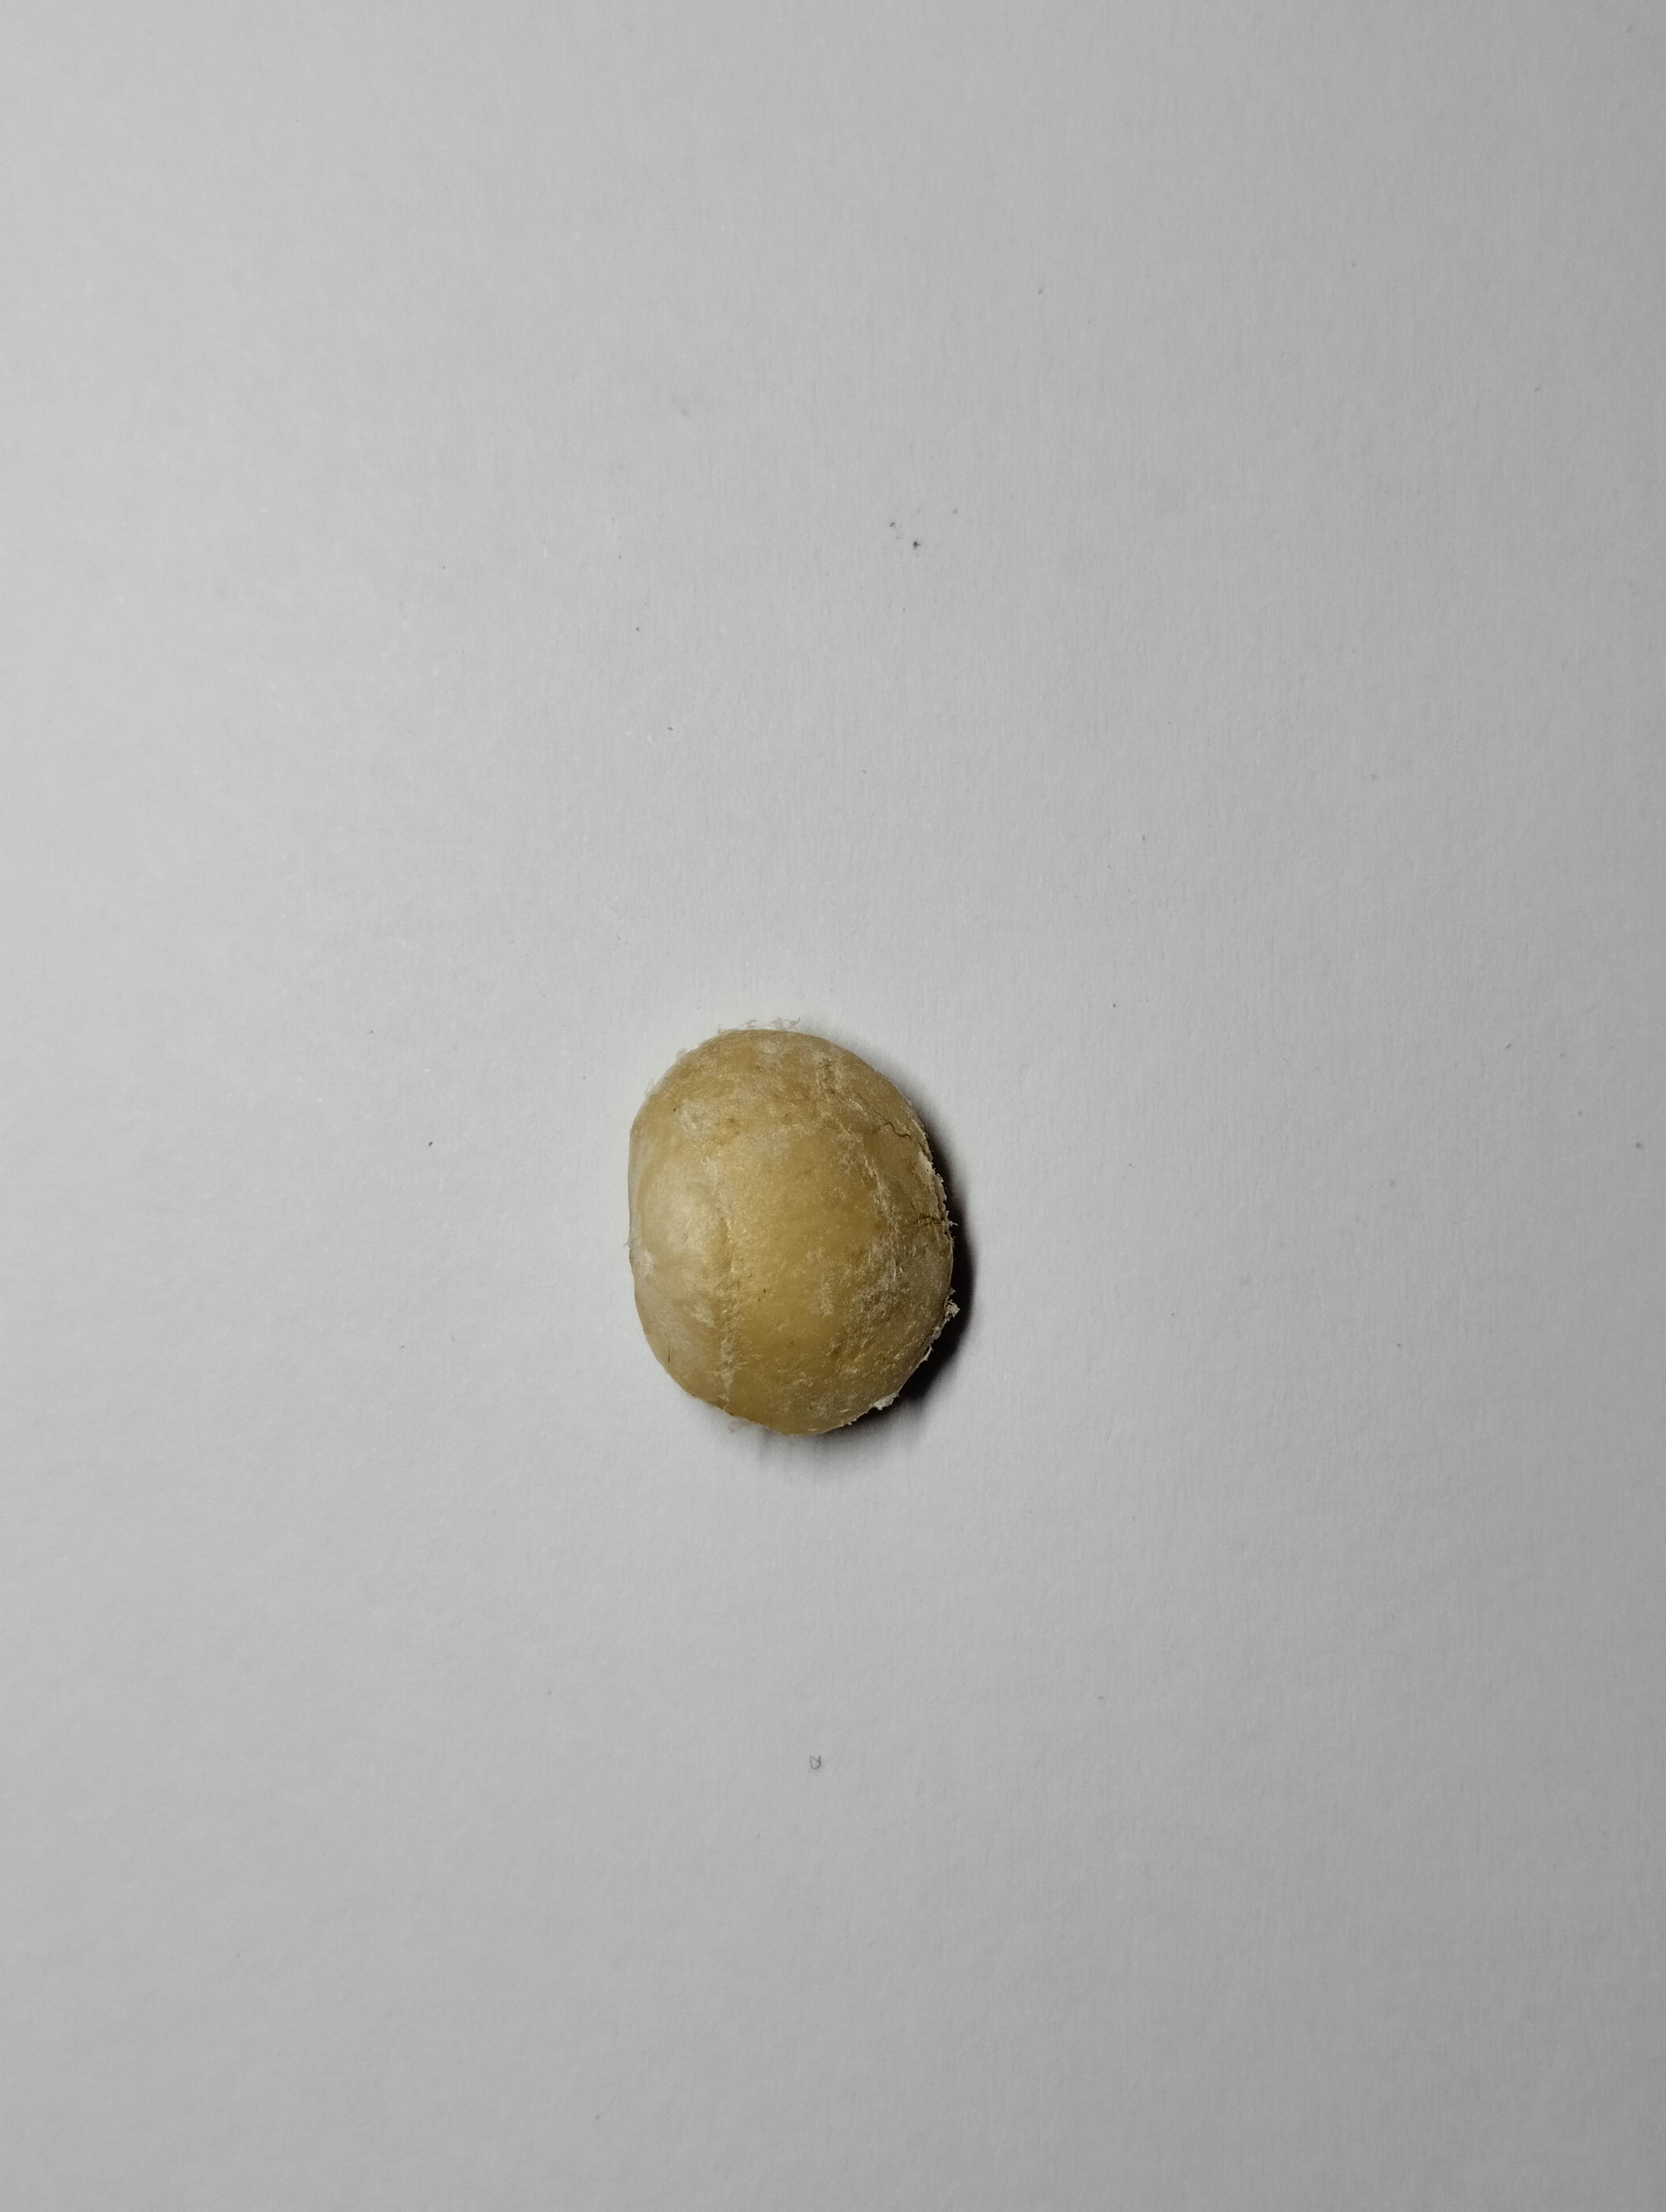
Label: bagus (good seed)